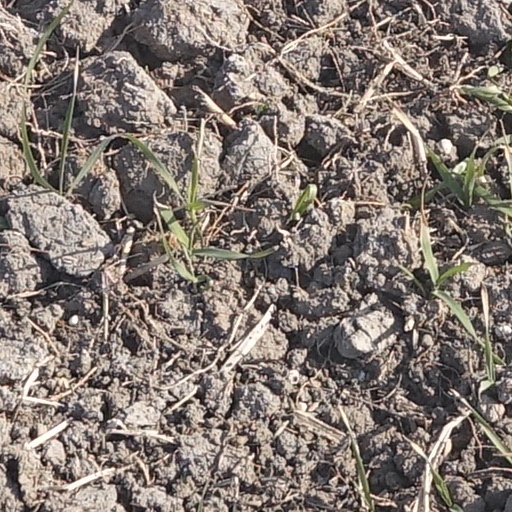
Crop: wheat